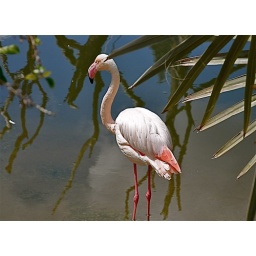
I love flamingos and this beautiful creature was standing in a pond completely framed by green plants.